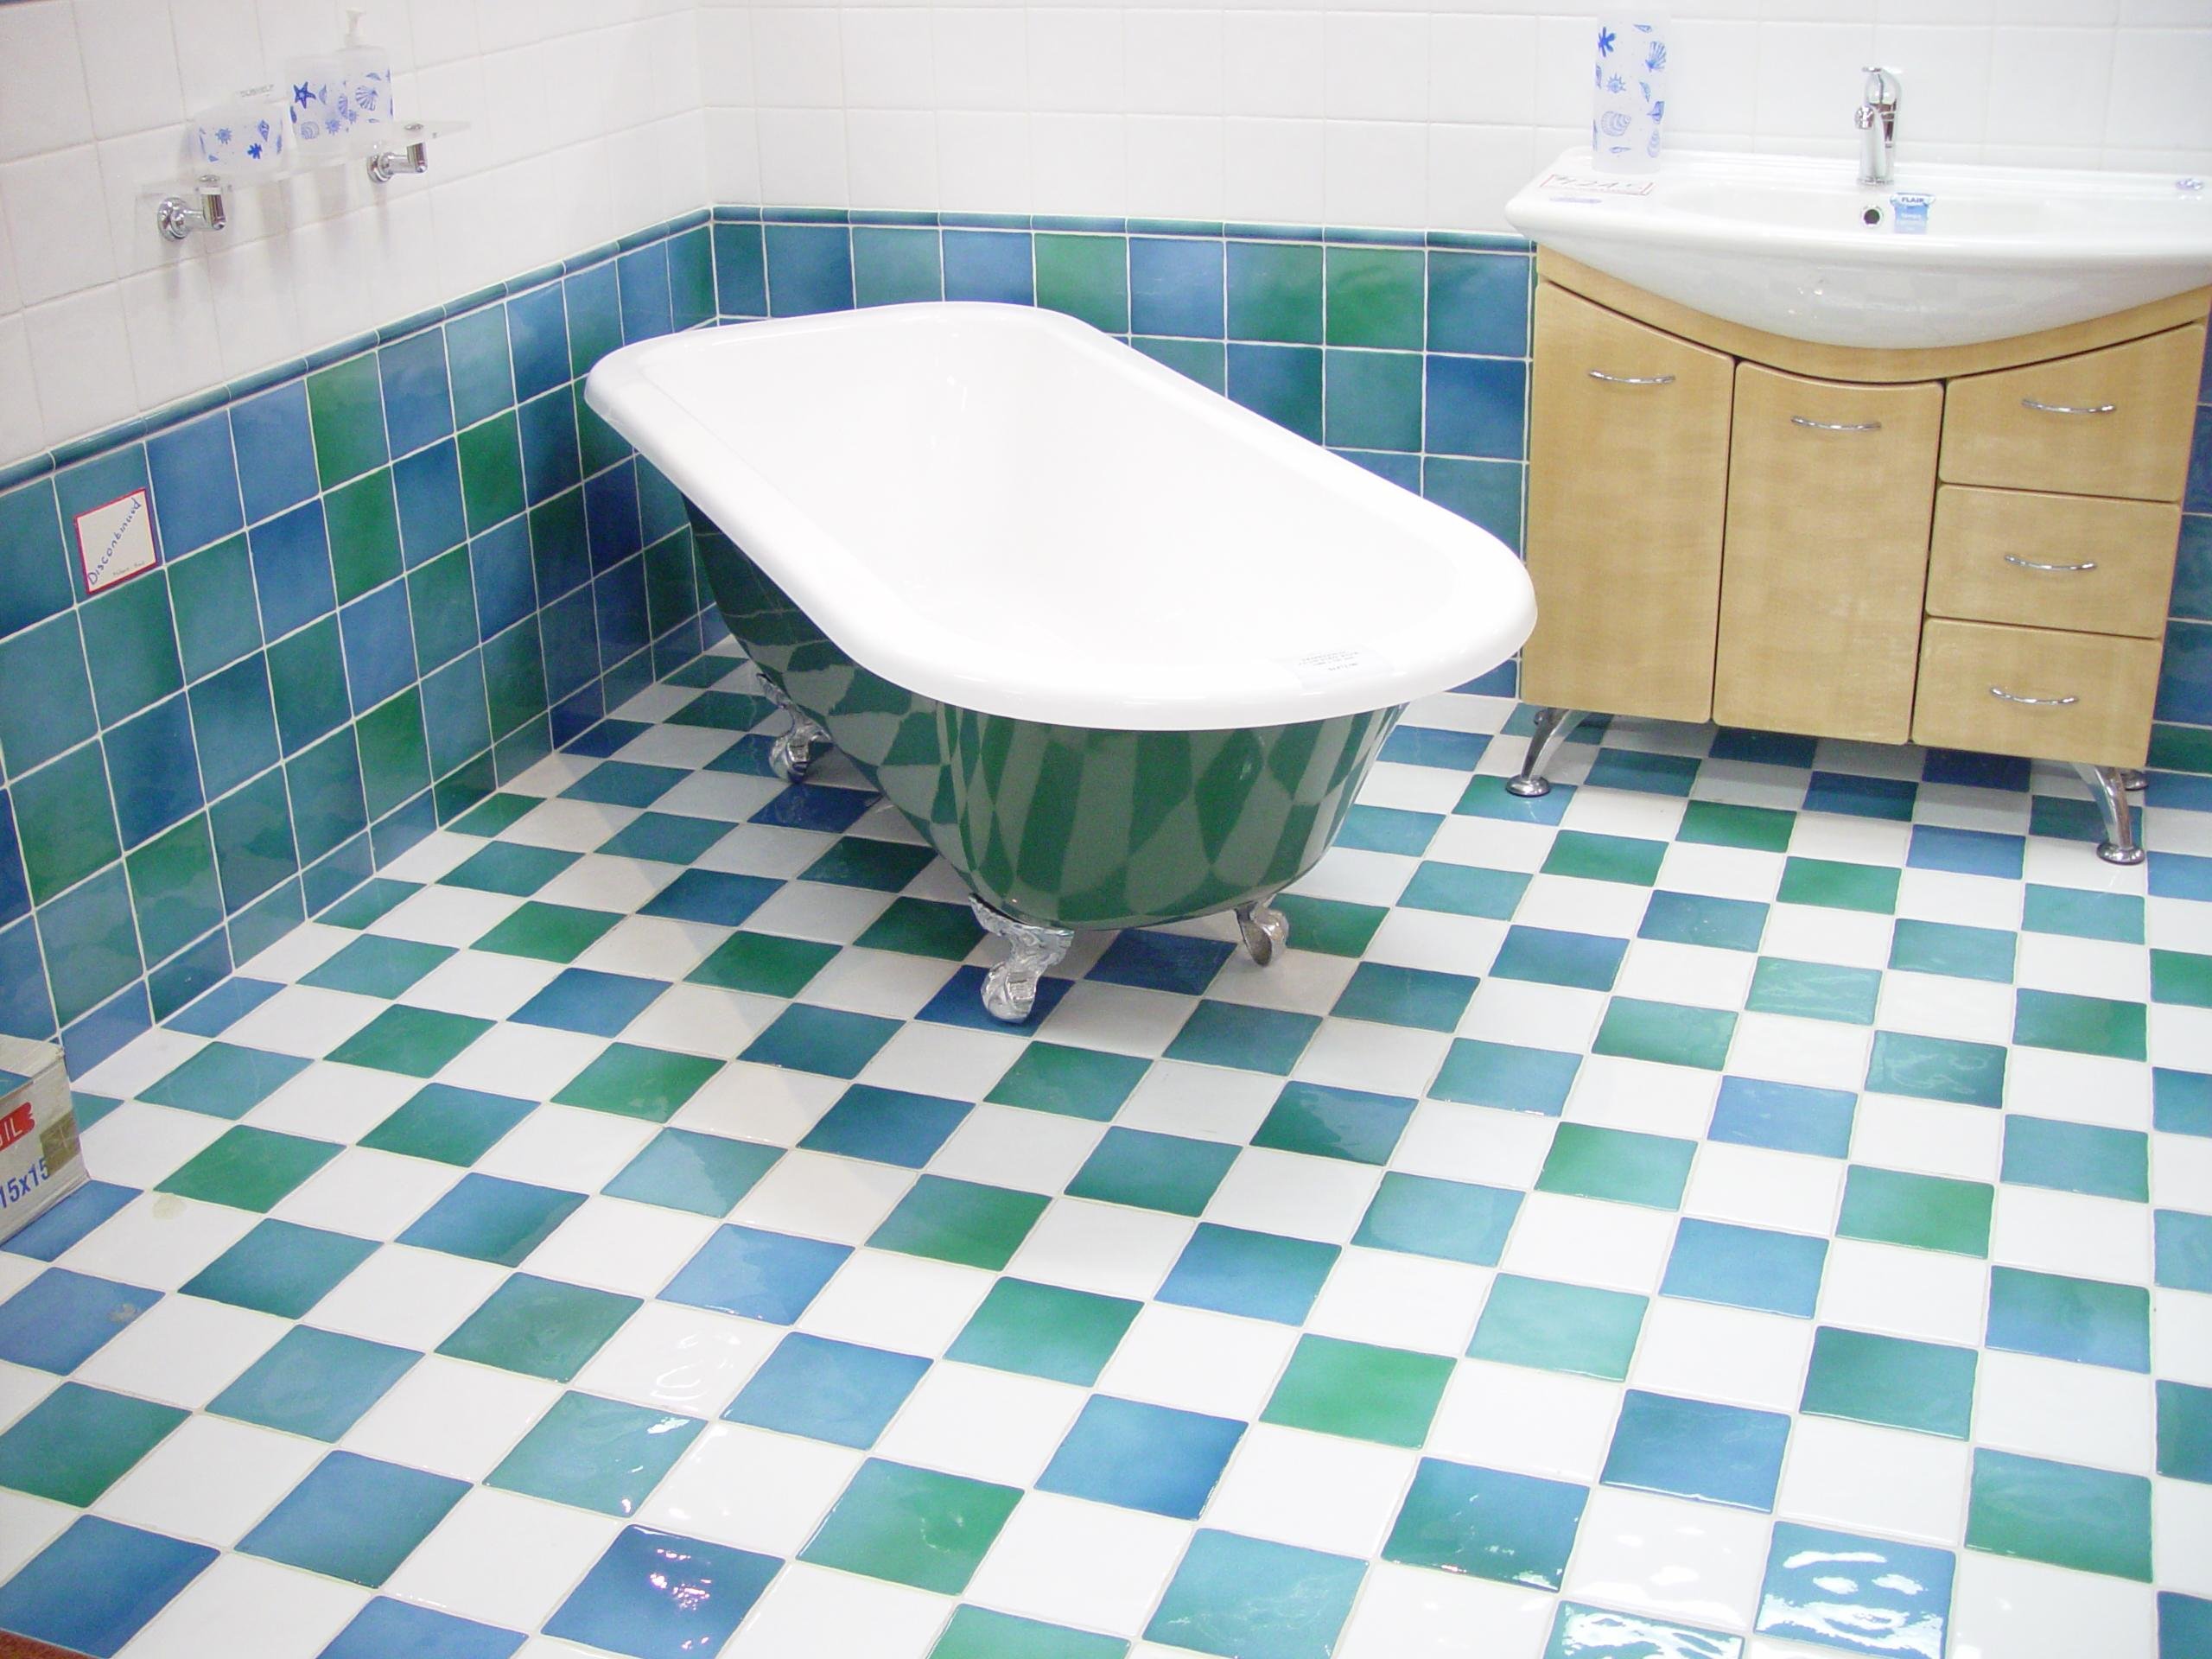
floor, live, space, tile, room, apartment, bathroom, tub, rooms, bath, bad, flooring, bidet, plumbing fixture